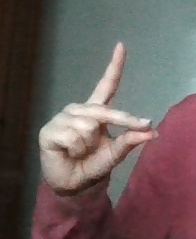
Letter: ta